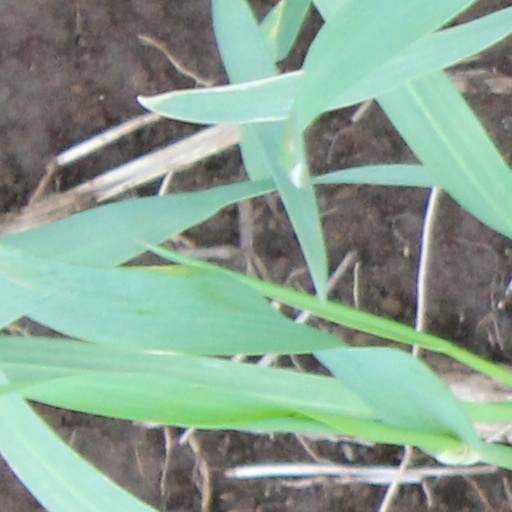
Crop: wheat